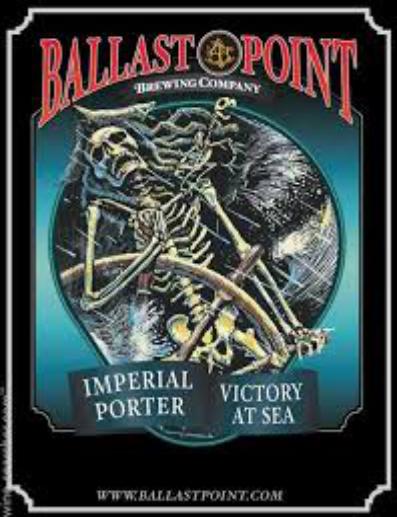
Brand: Ballast Point
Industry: Food